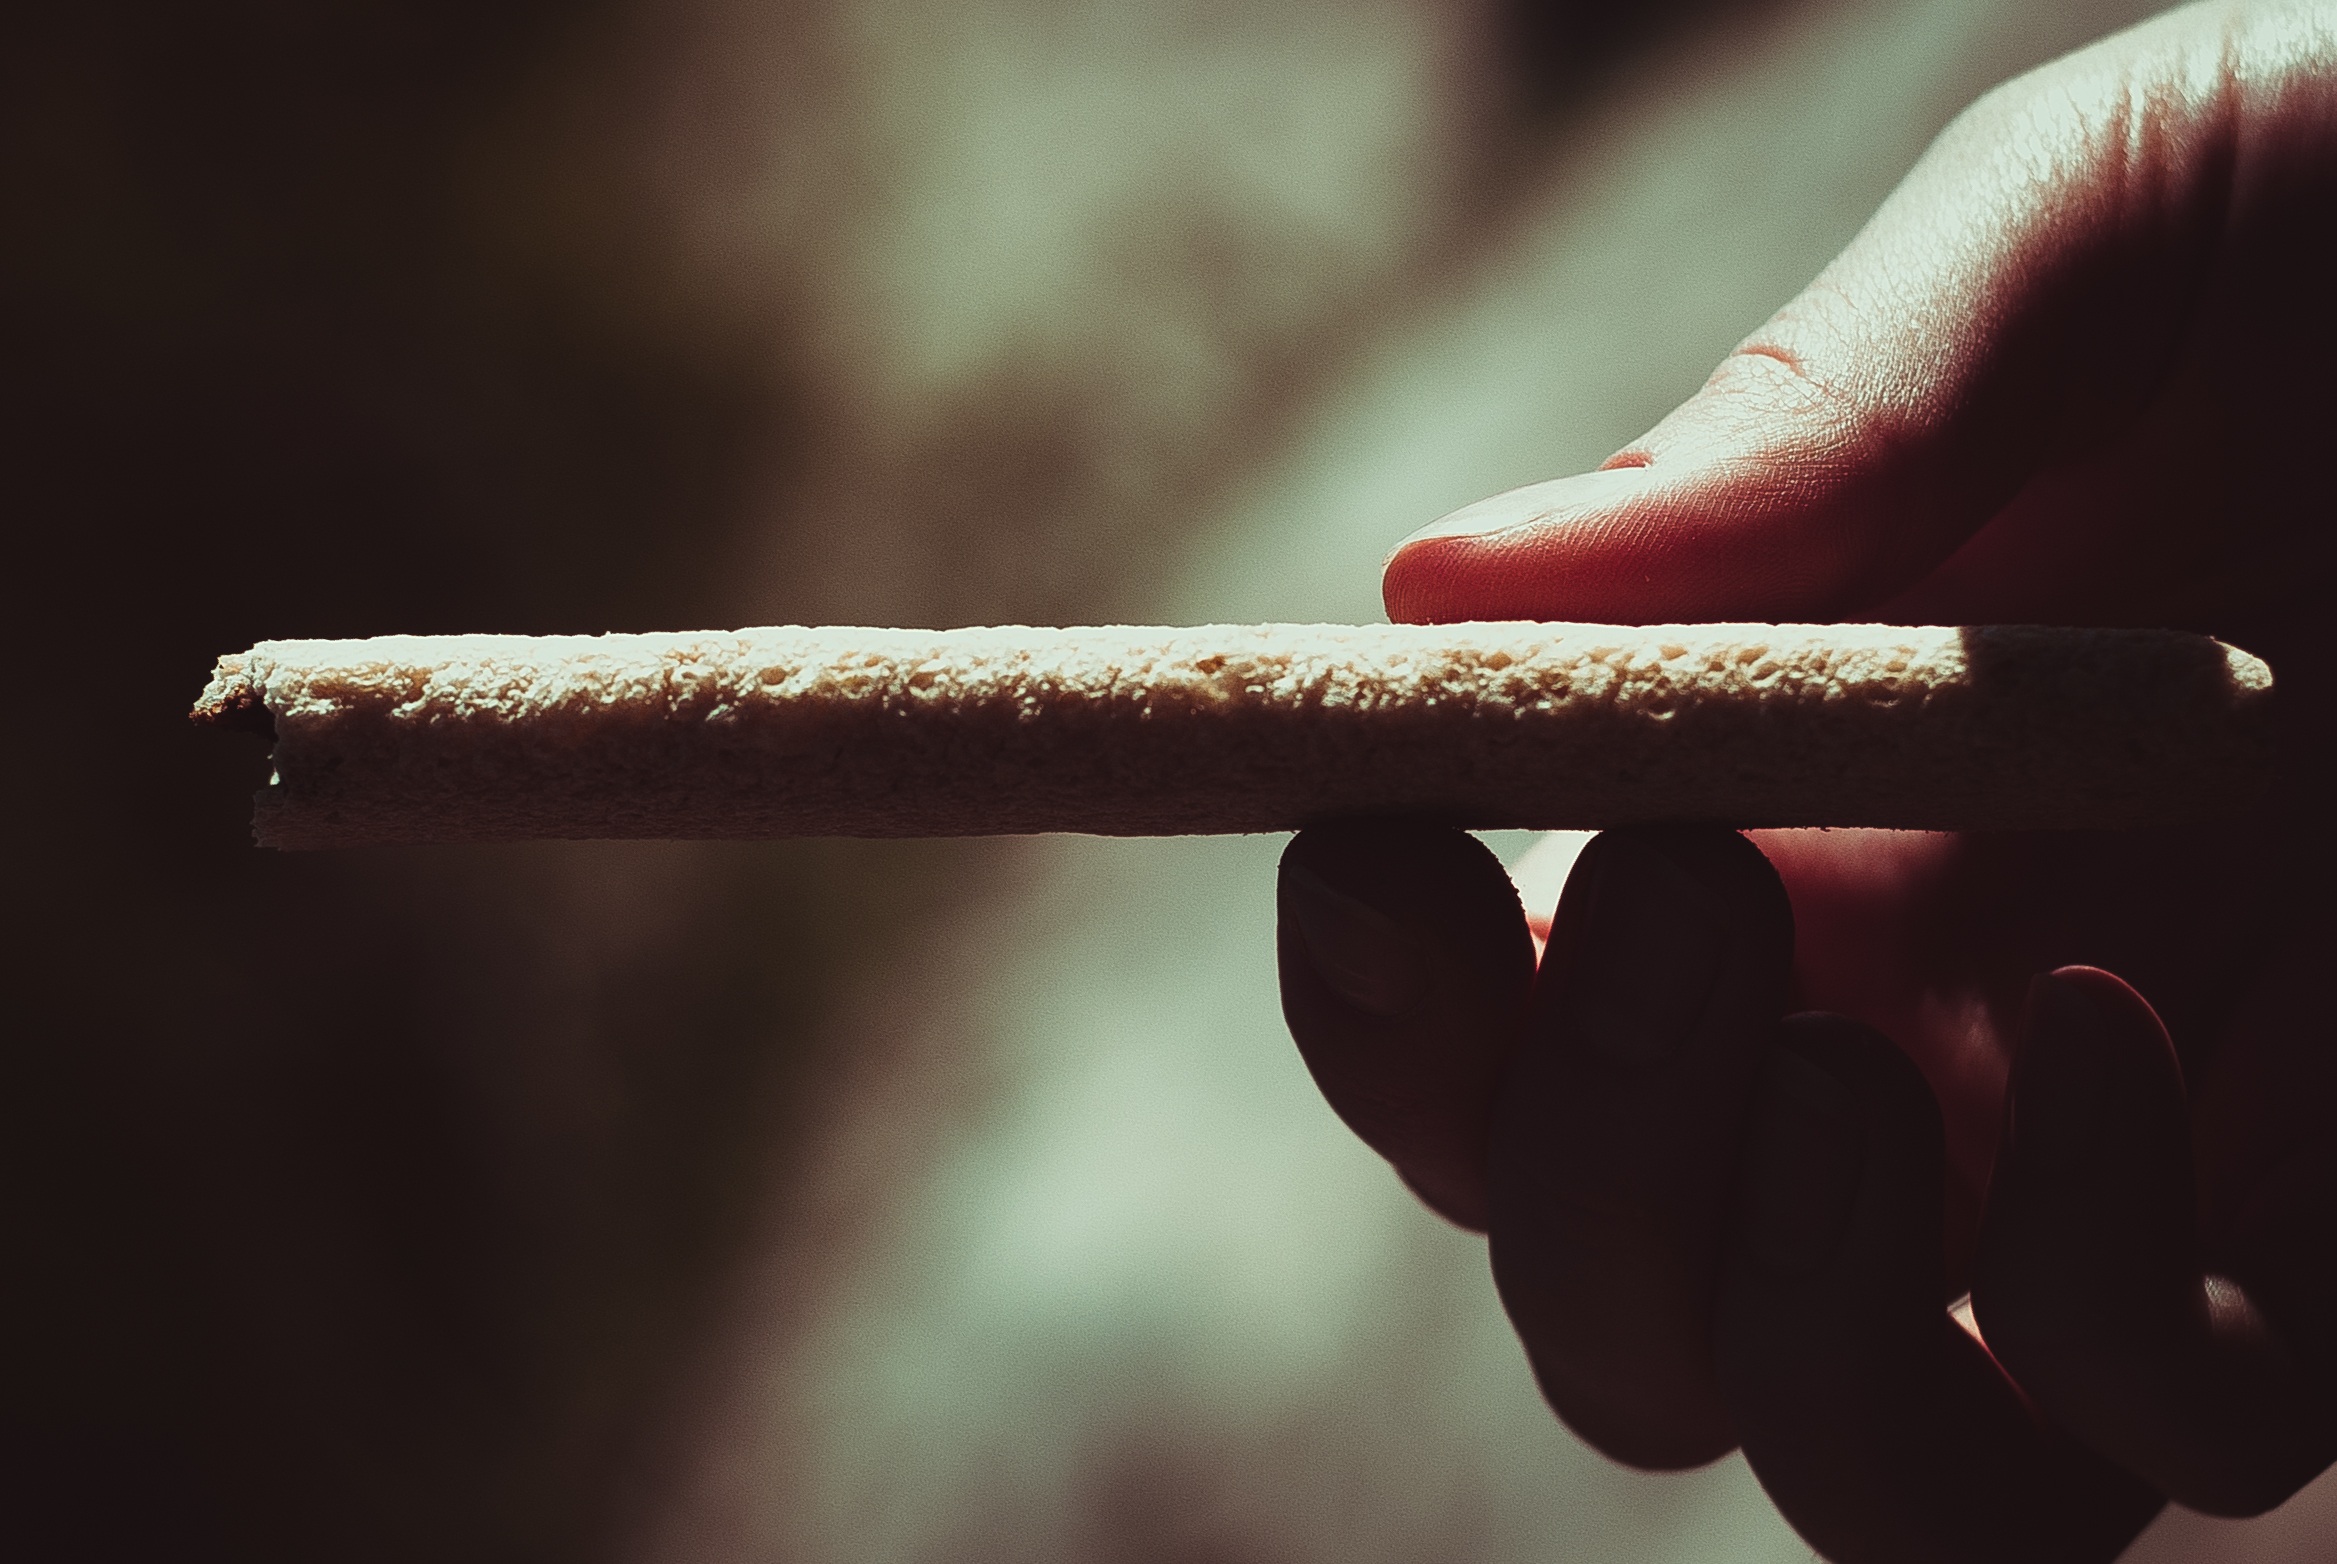
hand, branch, light, abstract, white, photography, leaf, flower, food, red, color, shadow, darkness, close up, macro photography